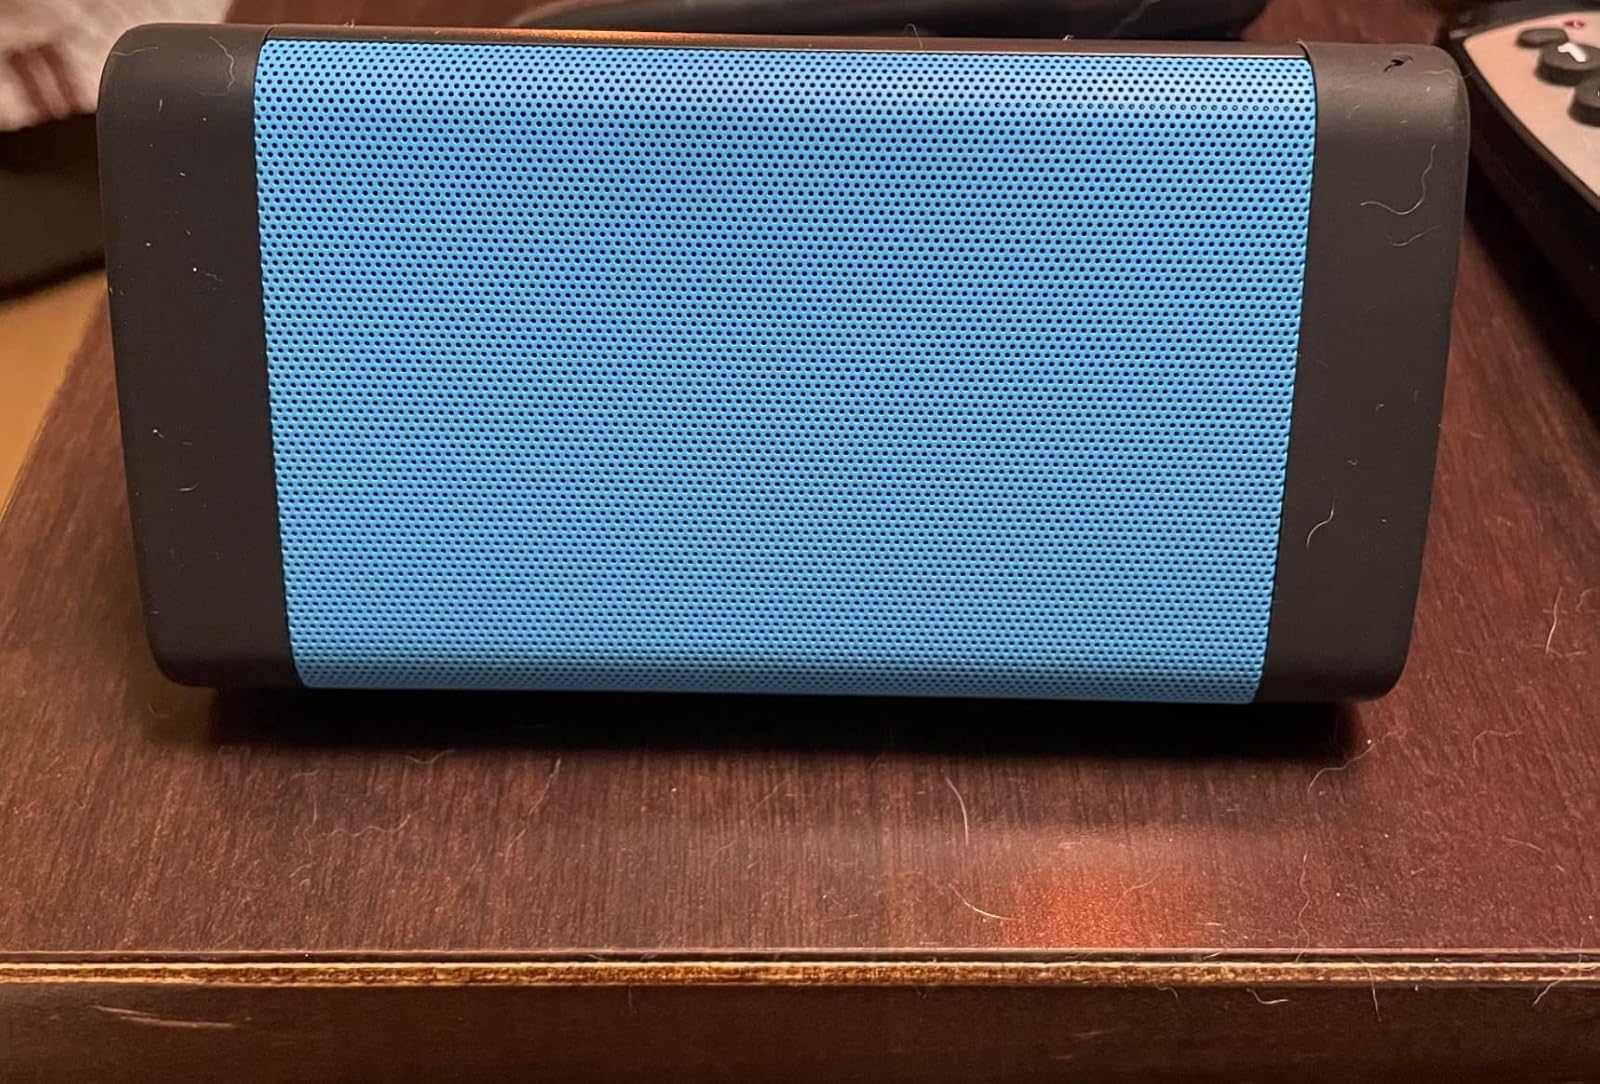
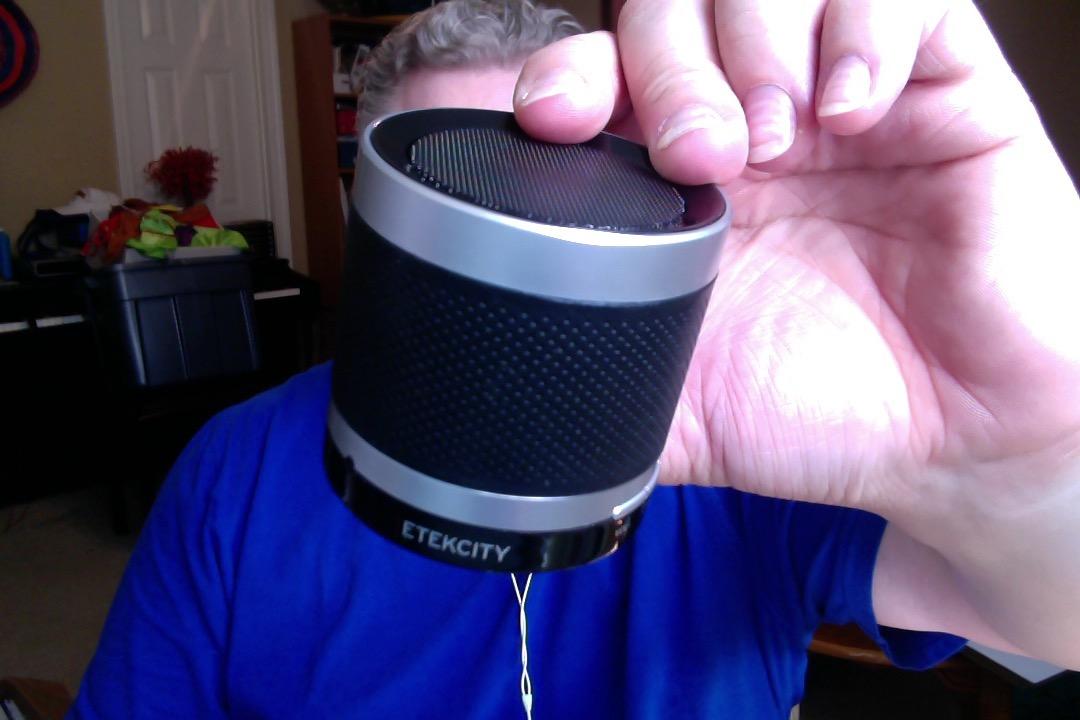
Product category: speaker
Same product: no